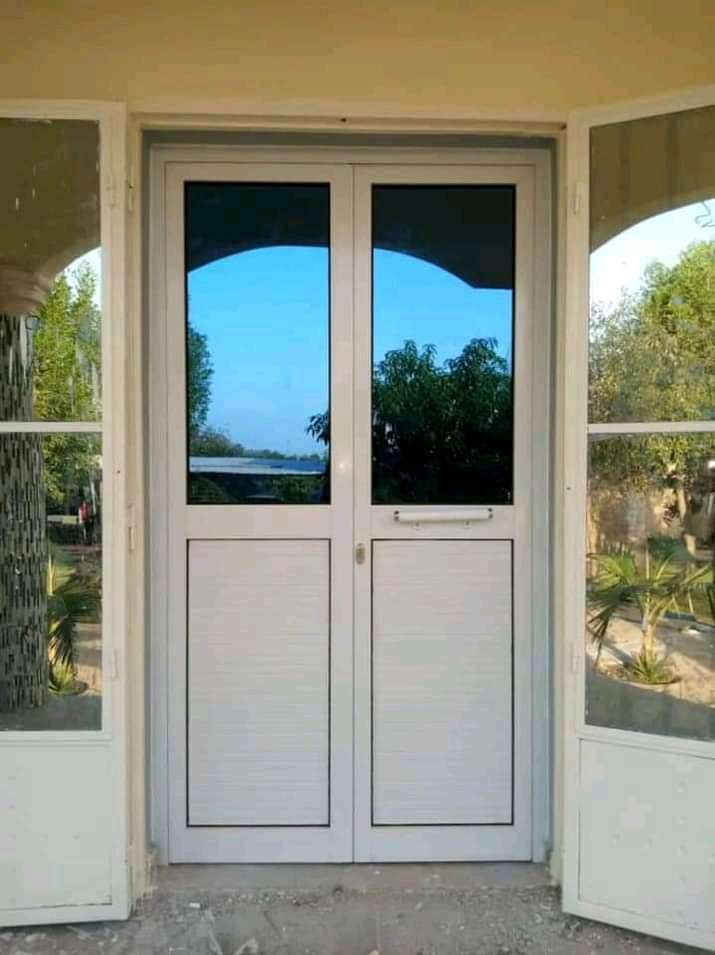
Nataal bii de nataal la boo xam ne ab bunt la boo xam ne bu am lu weex la am ay weer. Weer yi daa xaw a am yeneen weer yu nekk ci wetam yoo xam ne yu weex la. Weer yi dénk la, am na dénk ba noppi am weer waaw.